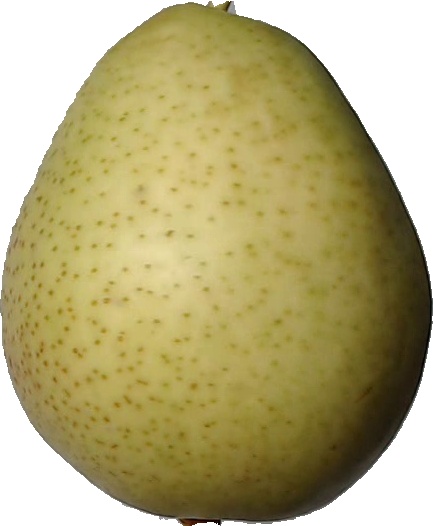
Label: pear_1